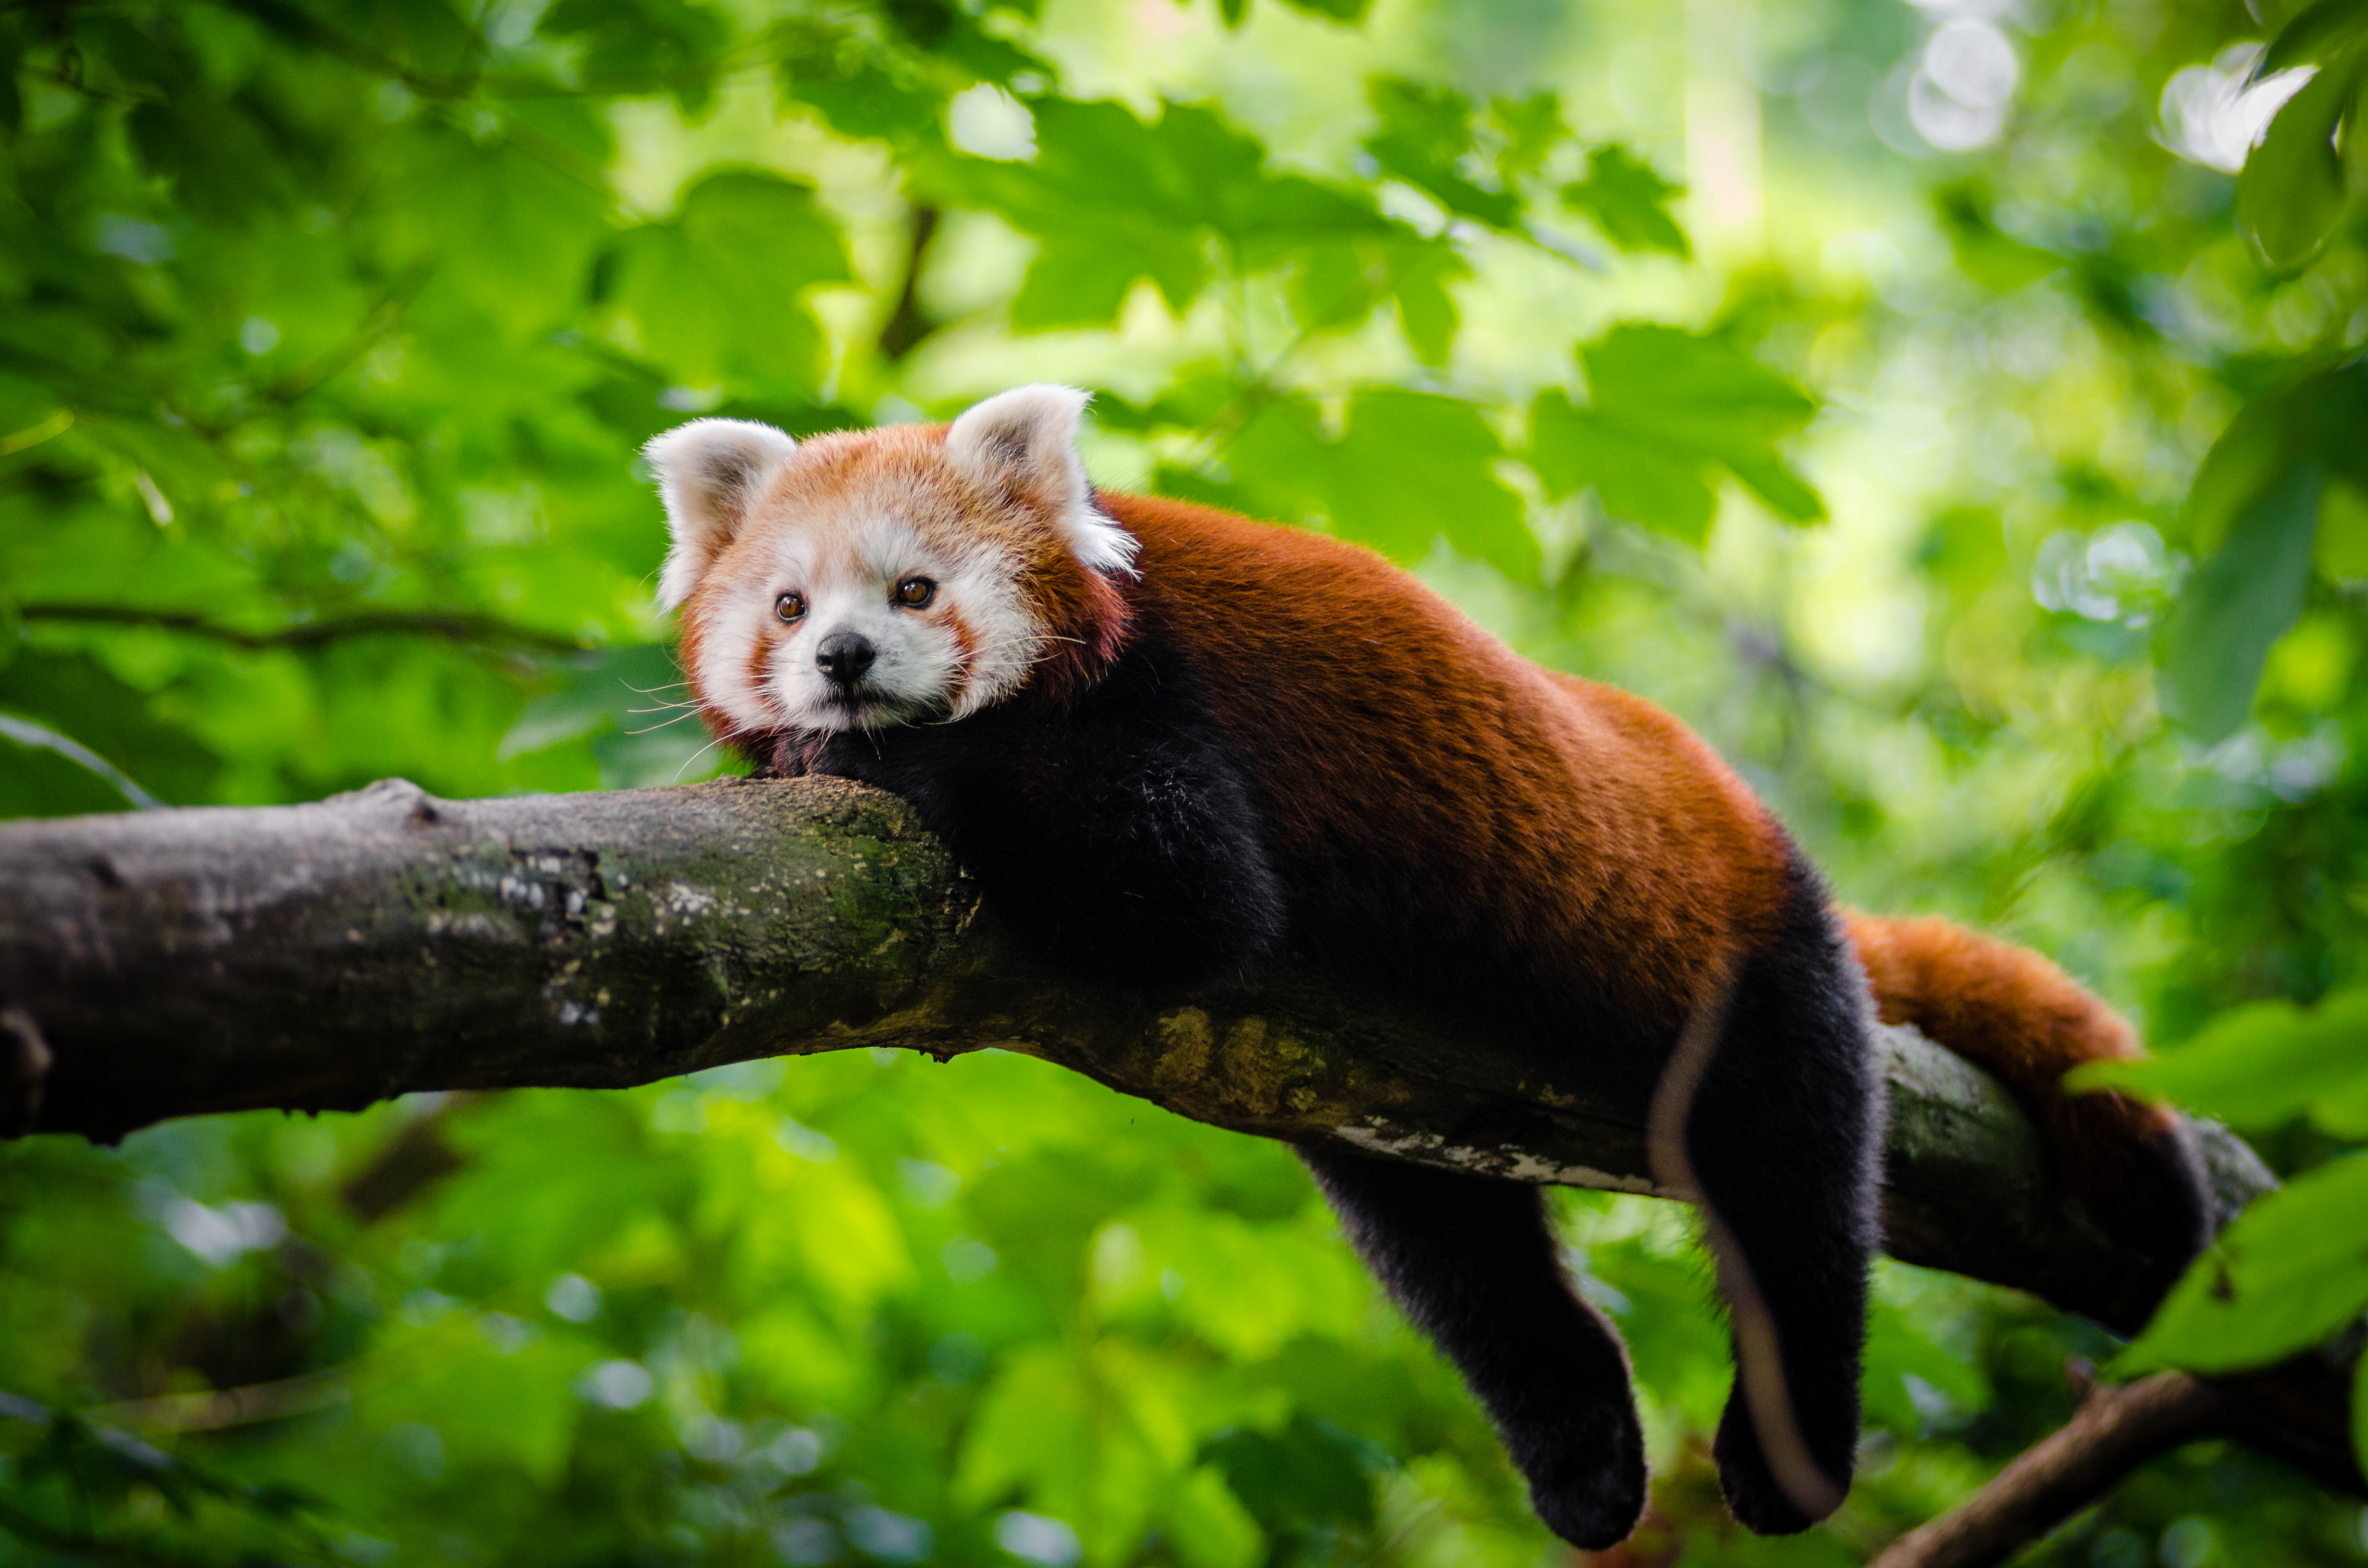
nature, bokeh, animal, wildlife, zoo, red, mammal, fauna, red panda, panda, endangered, vertebrate, germany